MasterChef India – Telugu season 1

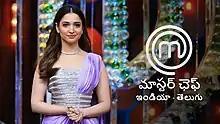

Season 1 of the Indian Telugu-language competitive reality TV series "MasterChef India – Telugu" aired from 27 August 2021 to 27 November 2021 on Gemini TV. Tamannaah Bhatia hosted the first 16 episodes, while Anasuya Bharadwaj took over episodes 17–24. No host was present for the remaining episodes. Professional chefs Chalapathi Rao, Sanjay Thumma and Mahesh Padala served as the judges. The winner of the competition was K. Krishna Tejasvi, a home baker from Hyderabad, with G. D. Anusha as the runner-up.